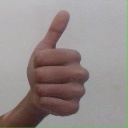
अक्षर: थ